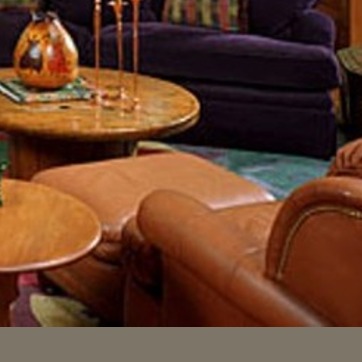
Material: leather